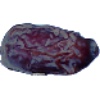
Label: Dates 1